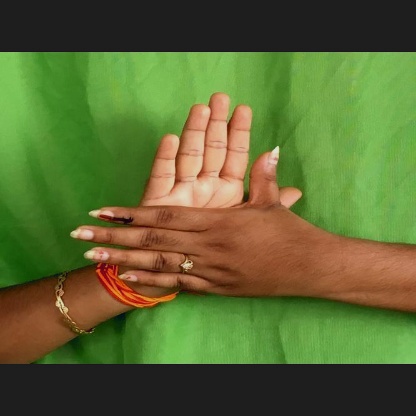
Mudra: Chakra